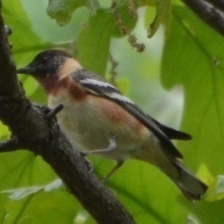
Species: BAY-BREASTED WARBLER
Scientific name: SETOPHAGA CASTANEA